Atlantic Avenue–Barclays Center station

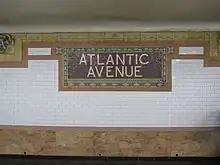
Tilework in original station, which includes a mosaic tile sign saying "Atlantic Avenue"

To address overcrowding, in 1909, the New York Public Service Commission proposed lengthening the platforms at stations along the original IRT subway. As part of a modification to the IRT's construction contracts made on January 18, 1910, the company was to lengthen station platforms to accommodate ten-car express and six-car local trains. In addition to $1.5 million (equivalent to $ million in ) spent on platform lengthening, $500,000 (equivalent to $ million in ) was spent on building additional entrances and exits. It was anticipated that these improvements would increase capacity by 25 percent. The island platform at the Atlantic Avenue station on the modern Eastern Parkway Line was extended to the east. On January 23 and 24, 1911, ten-car express trains began running.